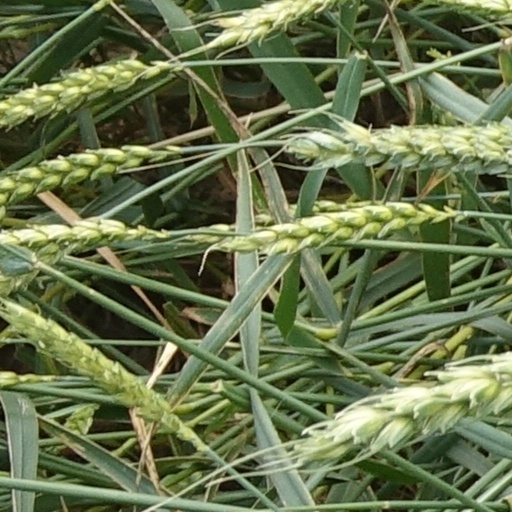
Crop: wheat